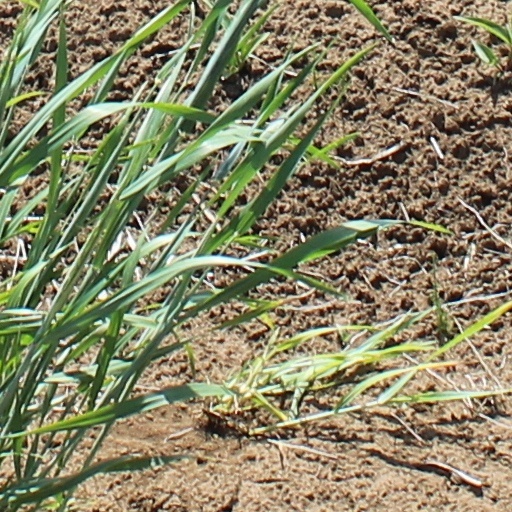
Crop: wheat